Describe the emotion expressed in this image:  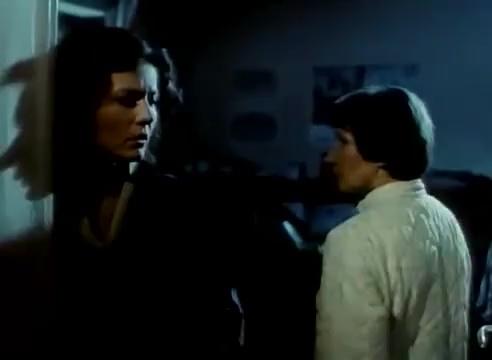
This person displays Pain, valence and arousal with low intensity.